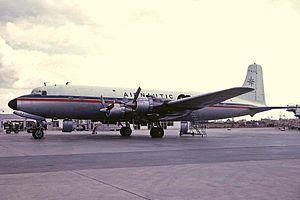
Air Nautic est une compagnie aérienne française créée en 1958, aujourd'hui disparue.